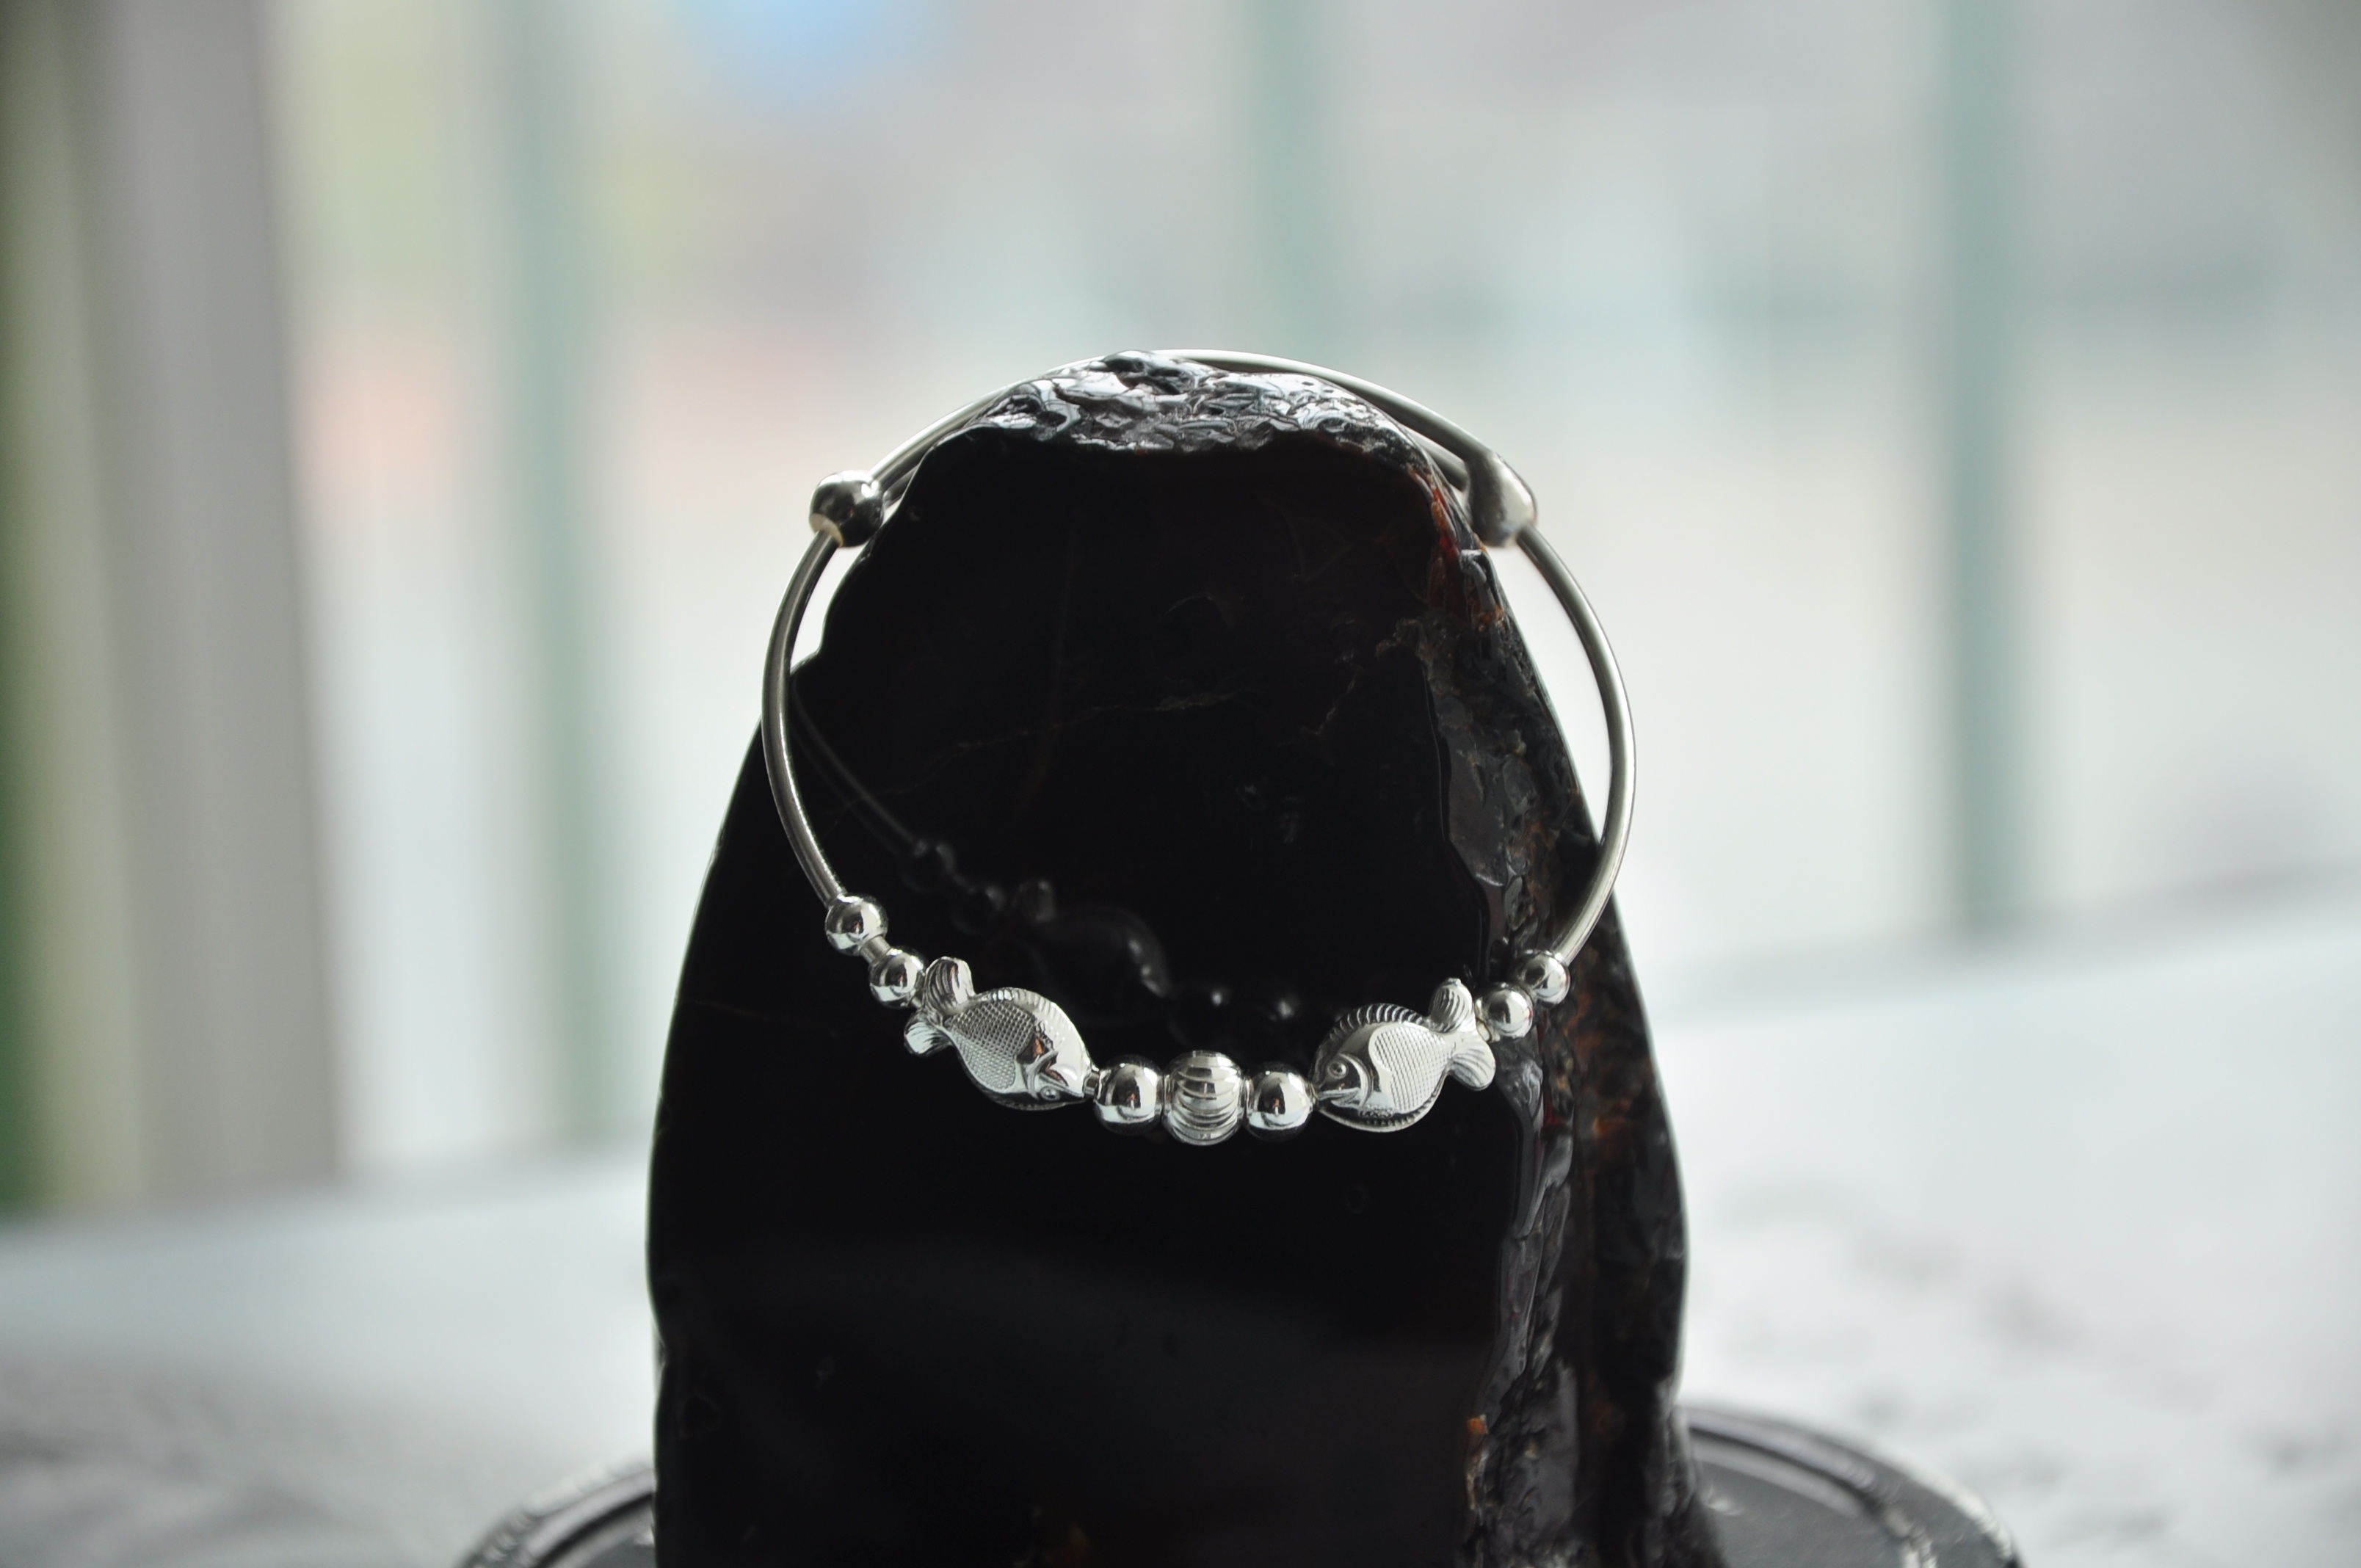
shoe, snow, winter, leather, leg, spring, fashion, black, baby, bracelet, close up, human body, girls, silver, footwear, trans, pisces, fashion accessory